Up to Our Hips

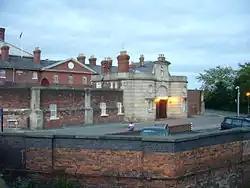
Burgess said Collins' stay at the Shrewsbury Prison "(pictured in 2009)" acted as lyrical inspiration for the album.

Musically, the sound of "Up to Our Hips" has been described as funk rock; it has retroactively been referred to as Britpop. Writing in 2012, Burgess said the band were "as much a part of Britpop as we were of Baggy – we didn't ask to be included, but it certainly helped." Wills said the band was only retroactively being categorised as such "by virtue of being a British band", with Burgess nowadays being "accused of ripping off Liam Gallagher" from Oasis, a band who would not find success until later in 1994. Steve Taylor, in his book "The A to X of Alternative Music" (2006), invoked this comparison in regards to "Up to Our Hips", saying Burgess' vocals sat between the likes of Bob Dylan and Gallagher. Brookes explained that each member was widening their music tastes, consuming the works of the Beach Boys, Can, Faces, and Funkadelic.